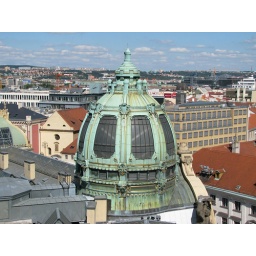
Picture of a dome taken on the Old Town bridge tower in prague.